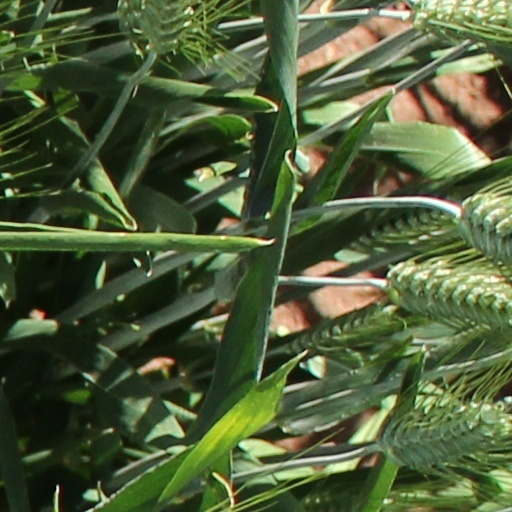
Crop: wheat